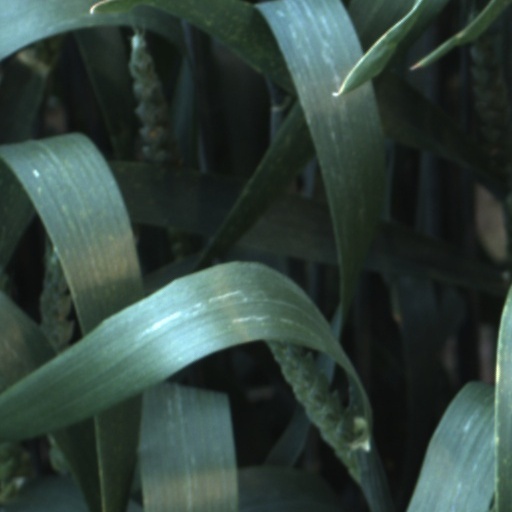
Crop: wheat